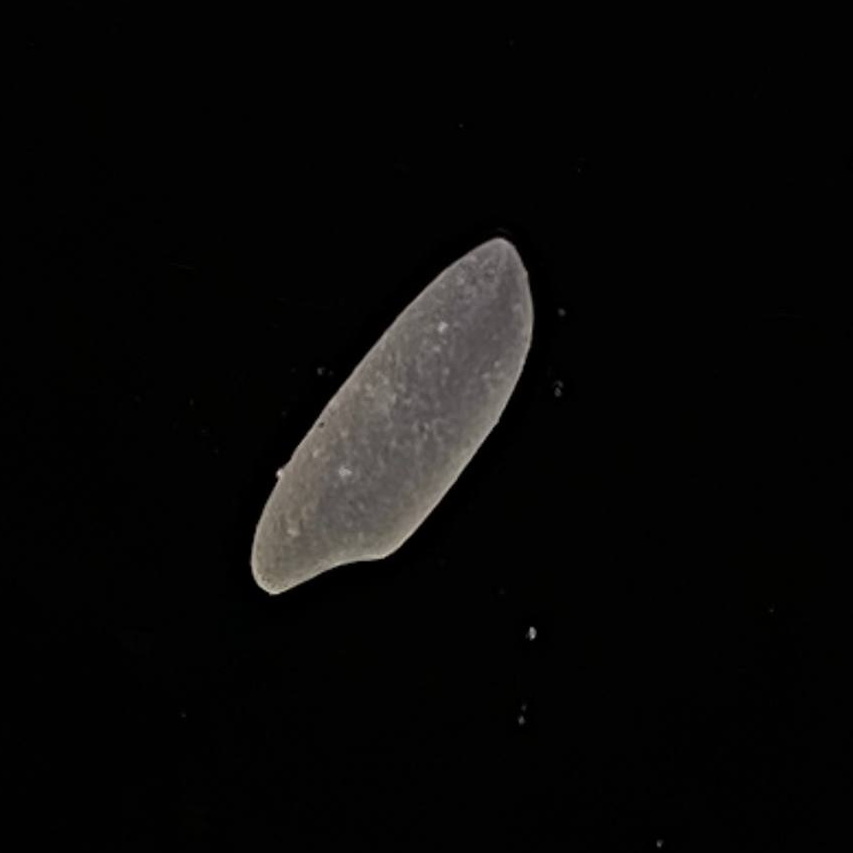
Rice variety: Katarivog